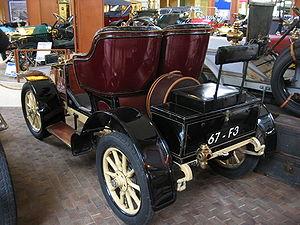
La Peugeot Lion Phaéton est un modèle d'automobile de 1907 du constructeur Peugeot